Utah Highway Patrol

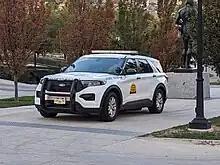
A Utah Highway Patrol vehicle parked at the Utah State Capitol

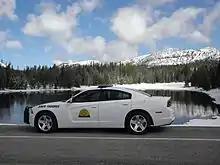
Utah Highway Patrol vehicle

The Utah Highway Patrol (UHP) is the functional equivalent of state police for the State of Utah in the United States. Its sworn members, known as "Troopers", are certified law enforcement officers and have statewide jurisdiction. It was created to "patrol or police the highways within this state of Utah and to enforce the state statutes as required."